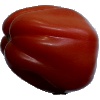
Label: Tomato Heart 1